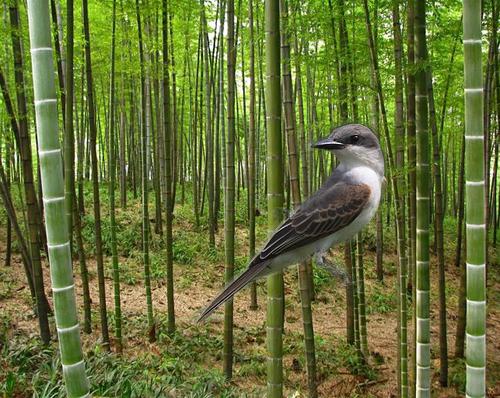
Bird species: Gray_Kingbird
Bird type: landbird
Background: land